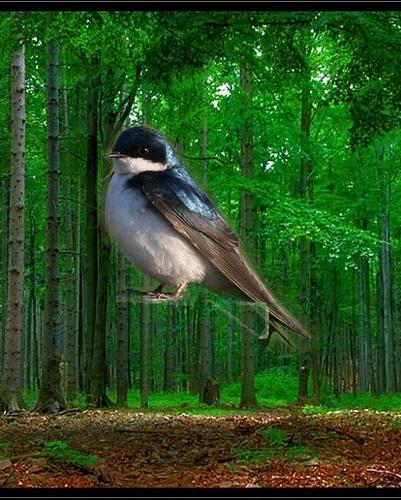
Bird species: Tree_Swallow
Bird type: landbird
Background: land